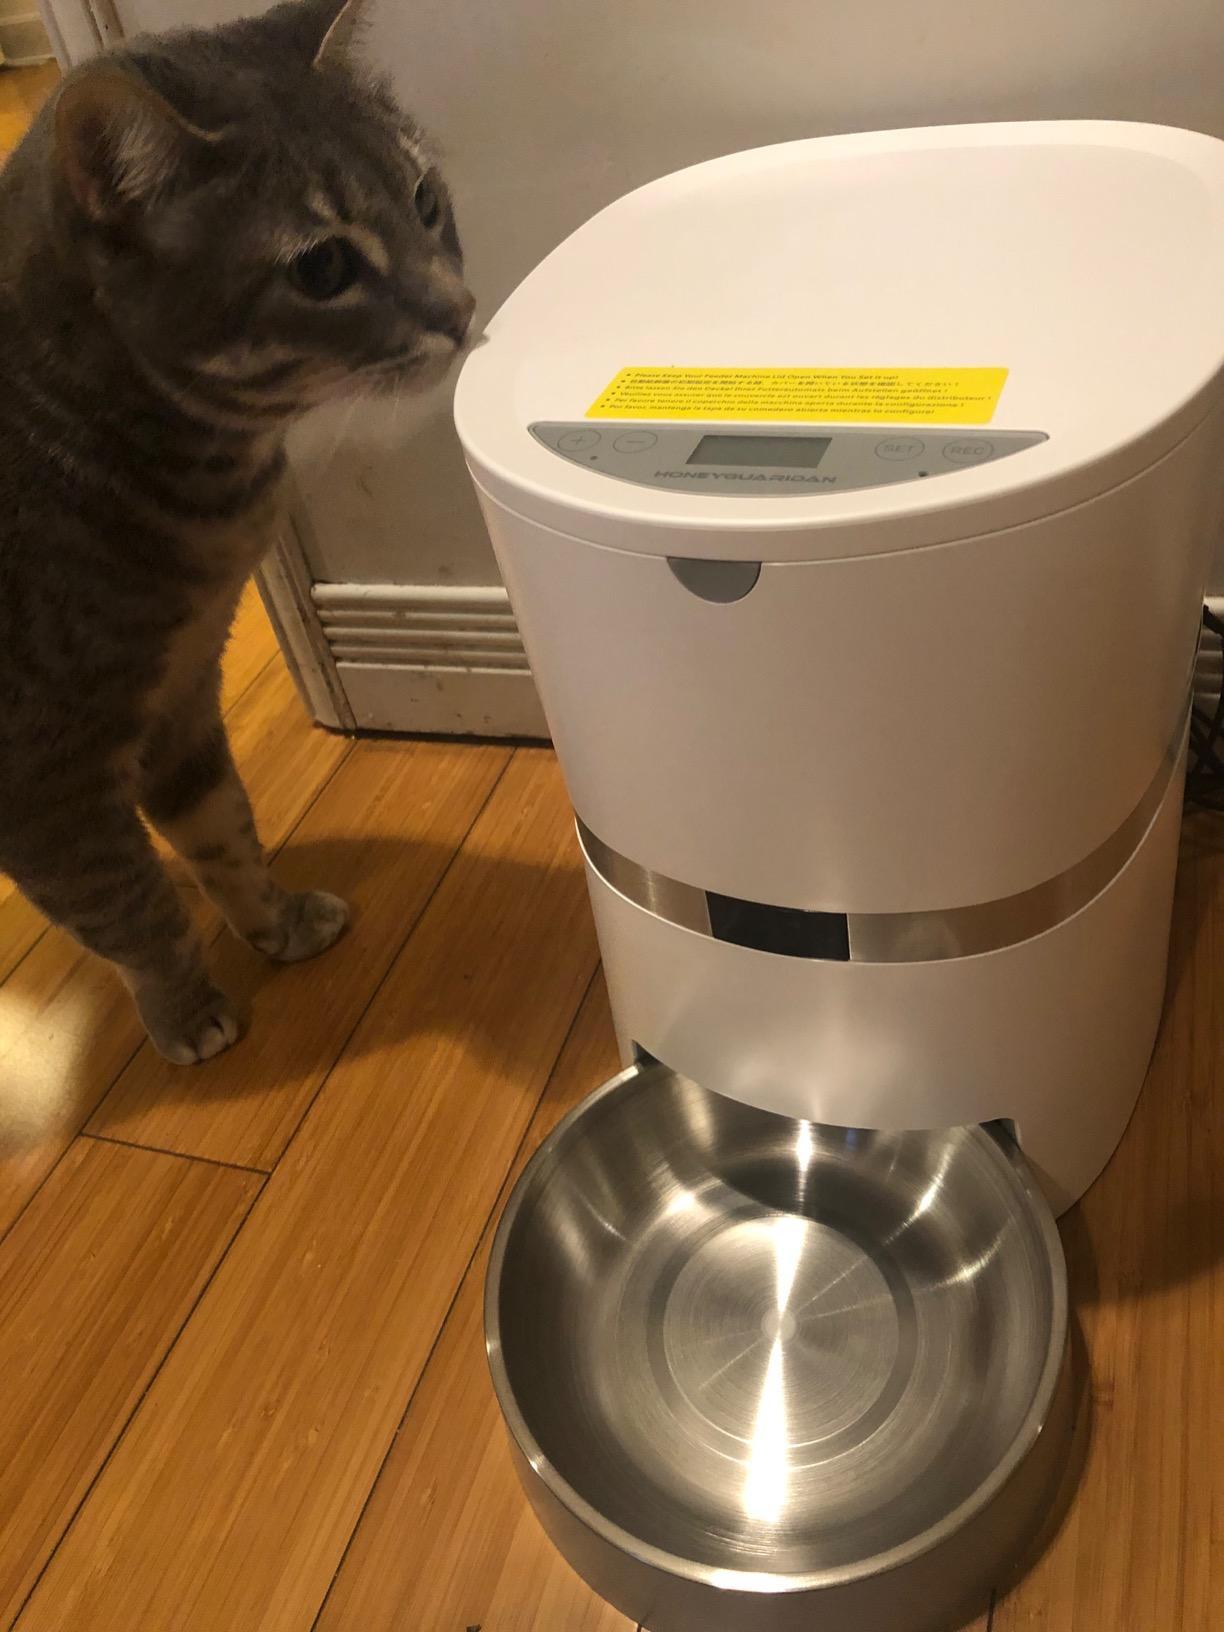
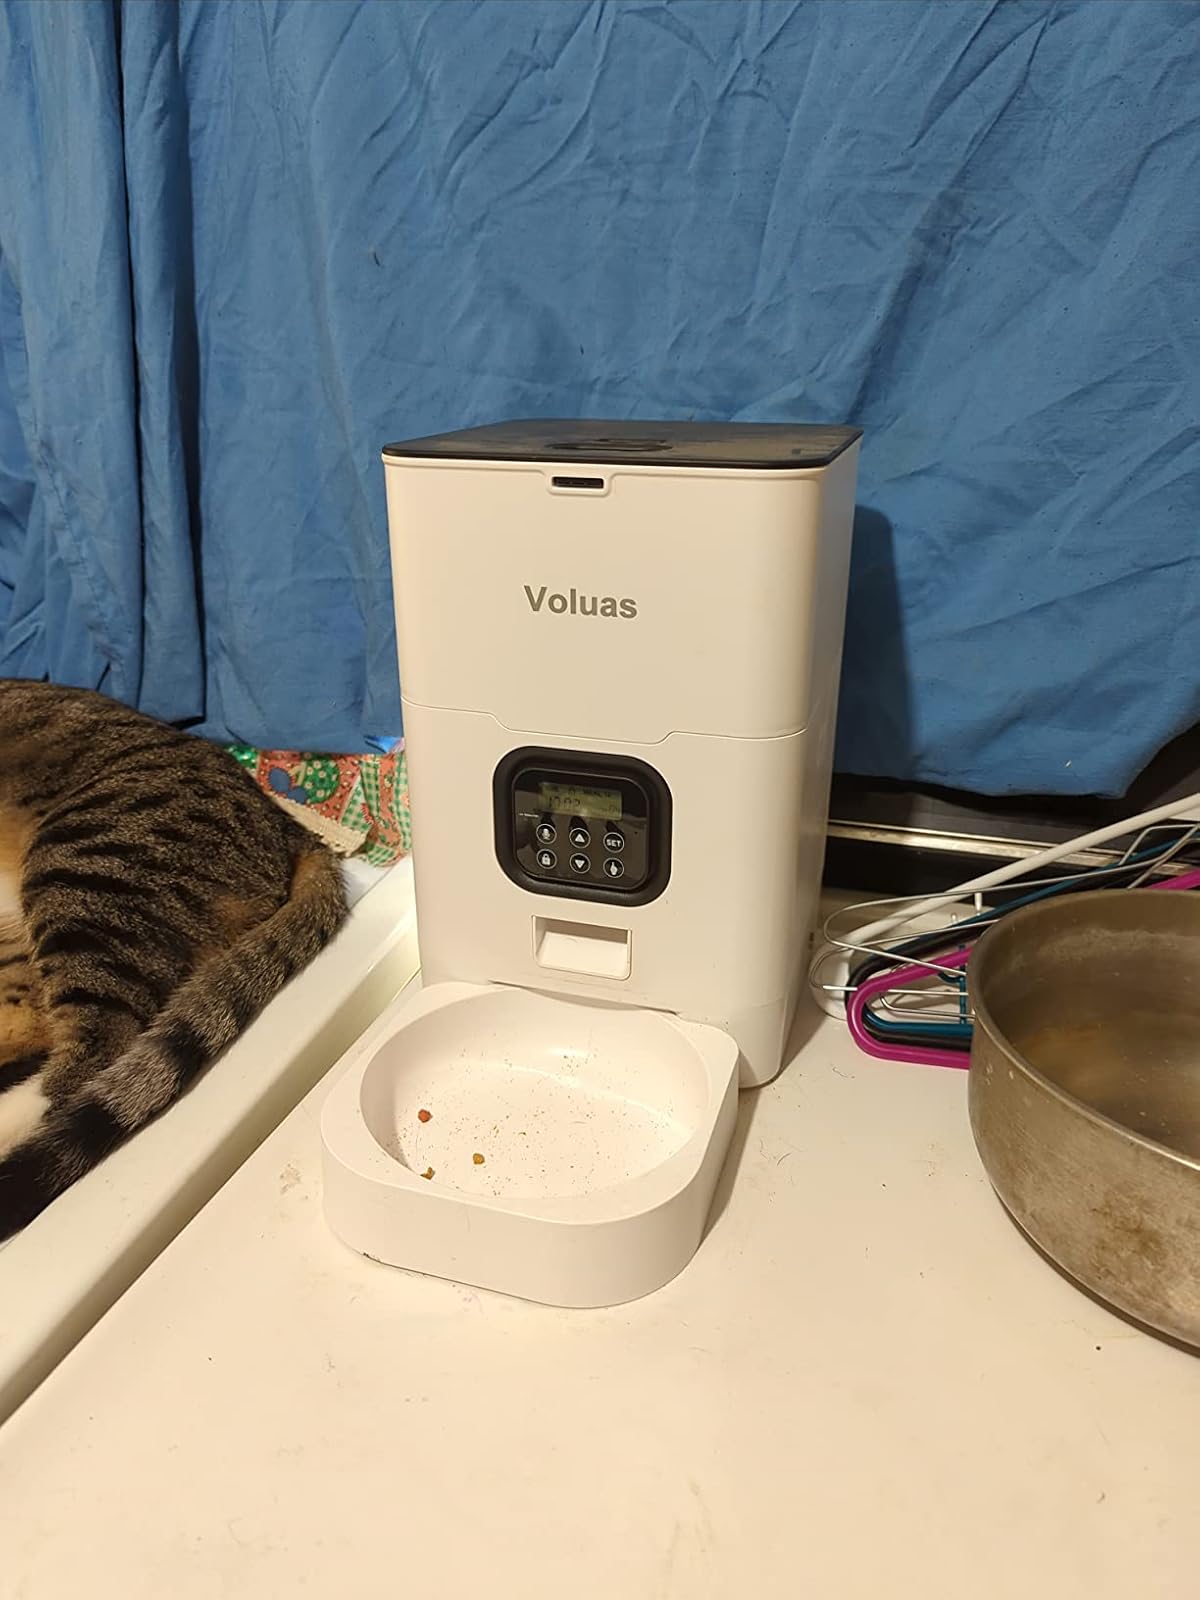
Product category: items_feeder
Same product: no